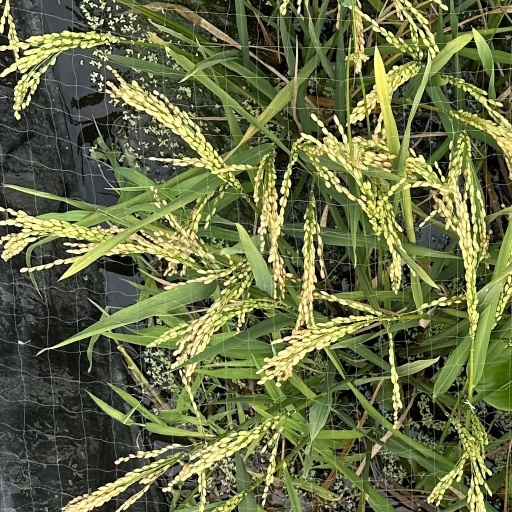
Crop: rice